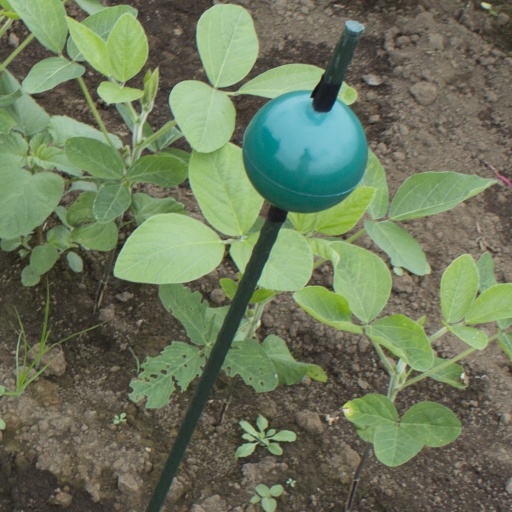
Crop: soybean